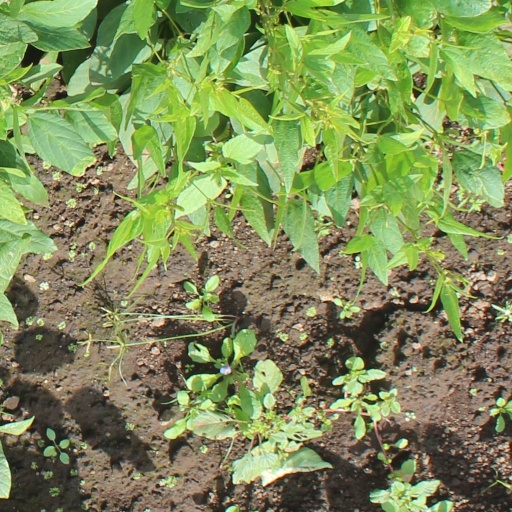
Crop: soybean